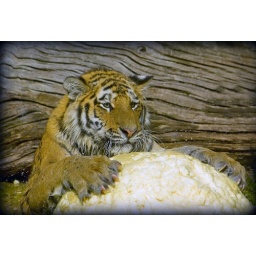
Tiger cub at Howletts trying to hang on to his ball as it floated around the pond in his enclosure !